Sentier station

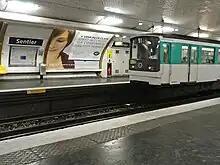
Station platforms

The station opened on 20 November 1904 as part of the first section of the line between Père Lachaise and Villiers, which opened a month earlier. The station is named after a path (French: "Sentier") leading to the city's fortifications, now called the Rue du Sentier, which gave its name to the Sentier district, known until recently for the activities in the textile trades that developed there from the 1950s. The station is one of the few to have its entrance incorporated into the front of a building. A secondary entrance is located 87 Rue Réaumur; it contains railings designed by Hector Guimard and is listed as a "monument historique".